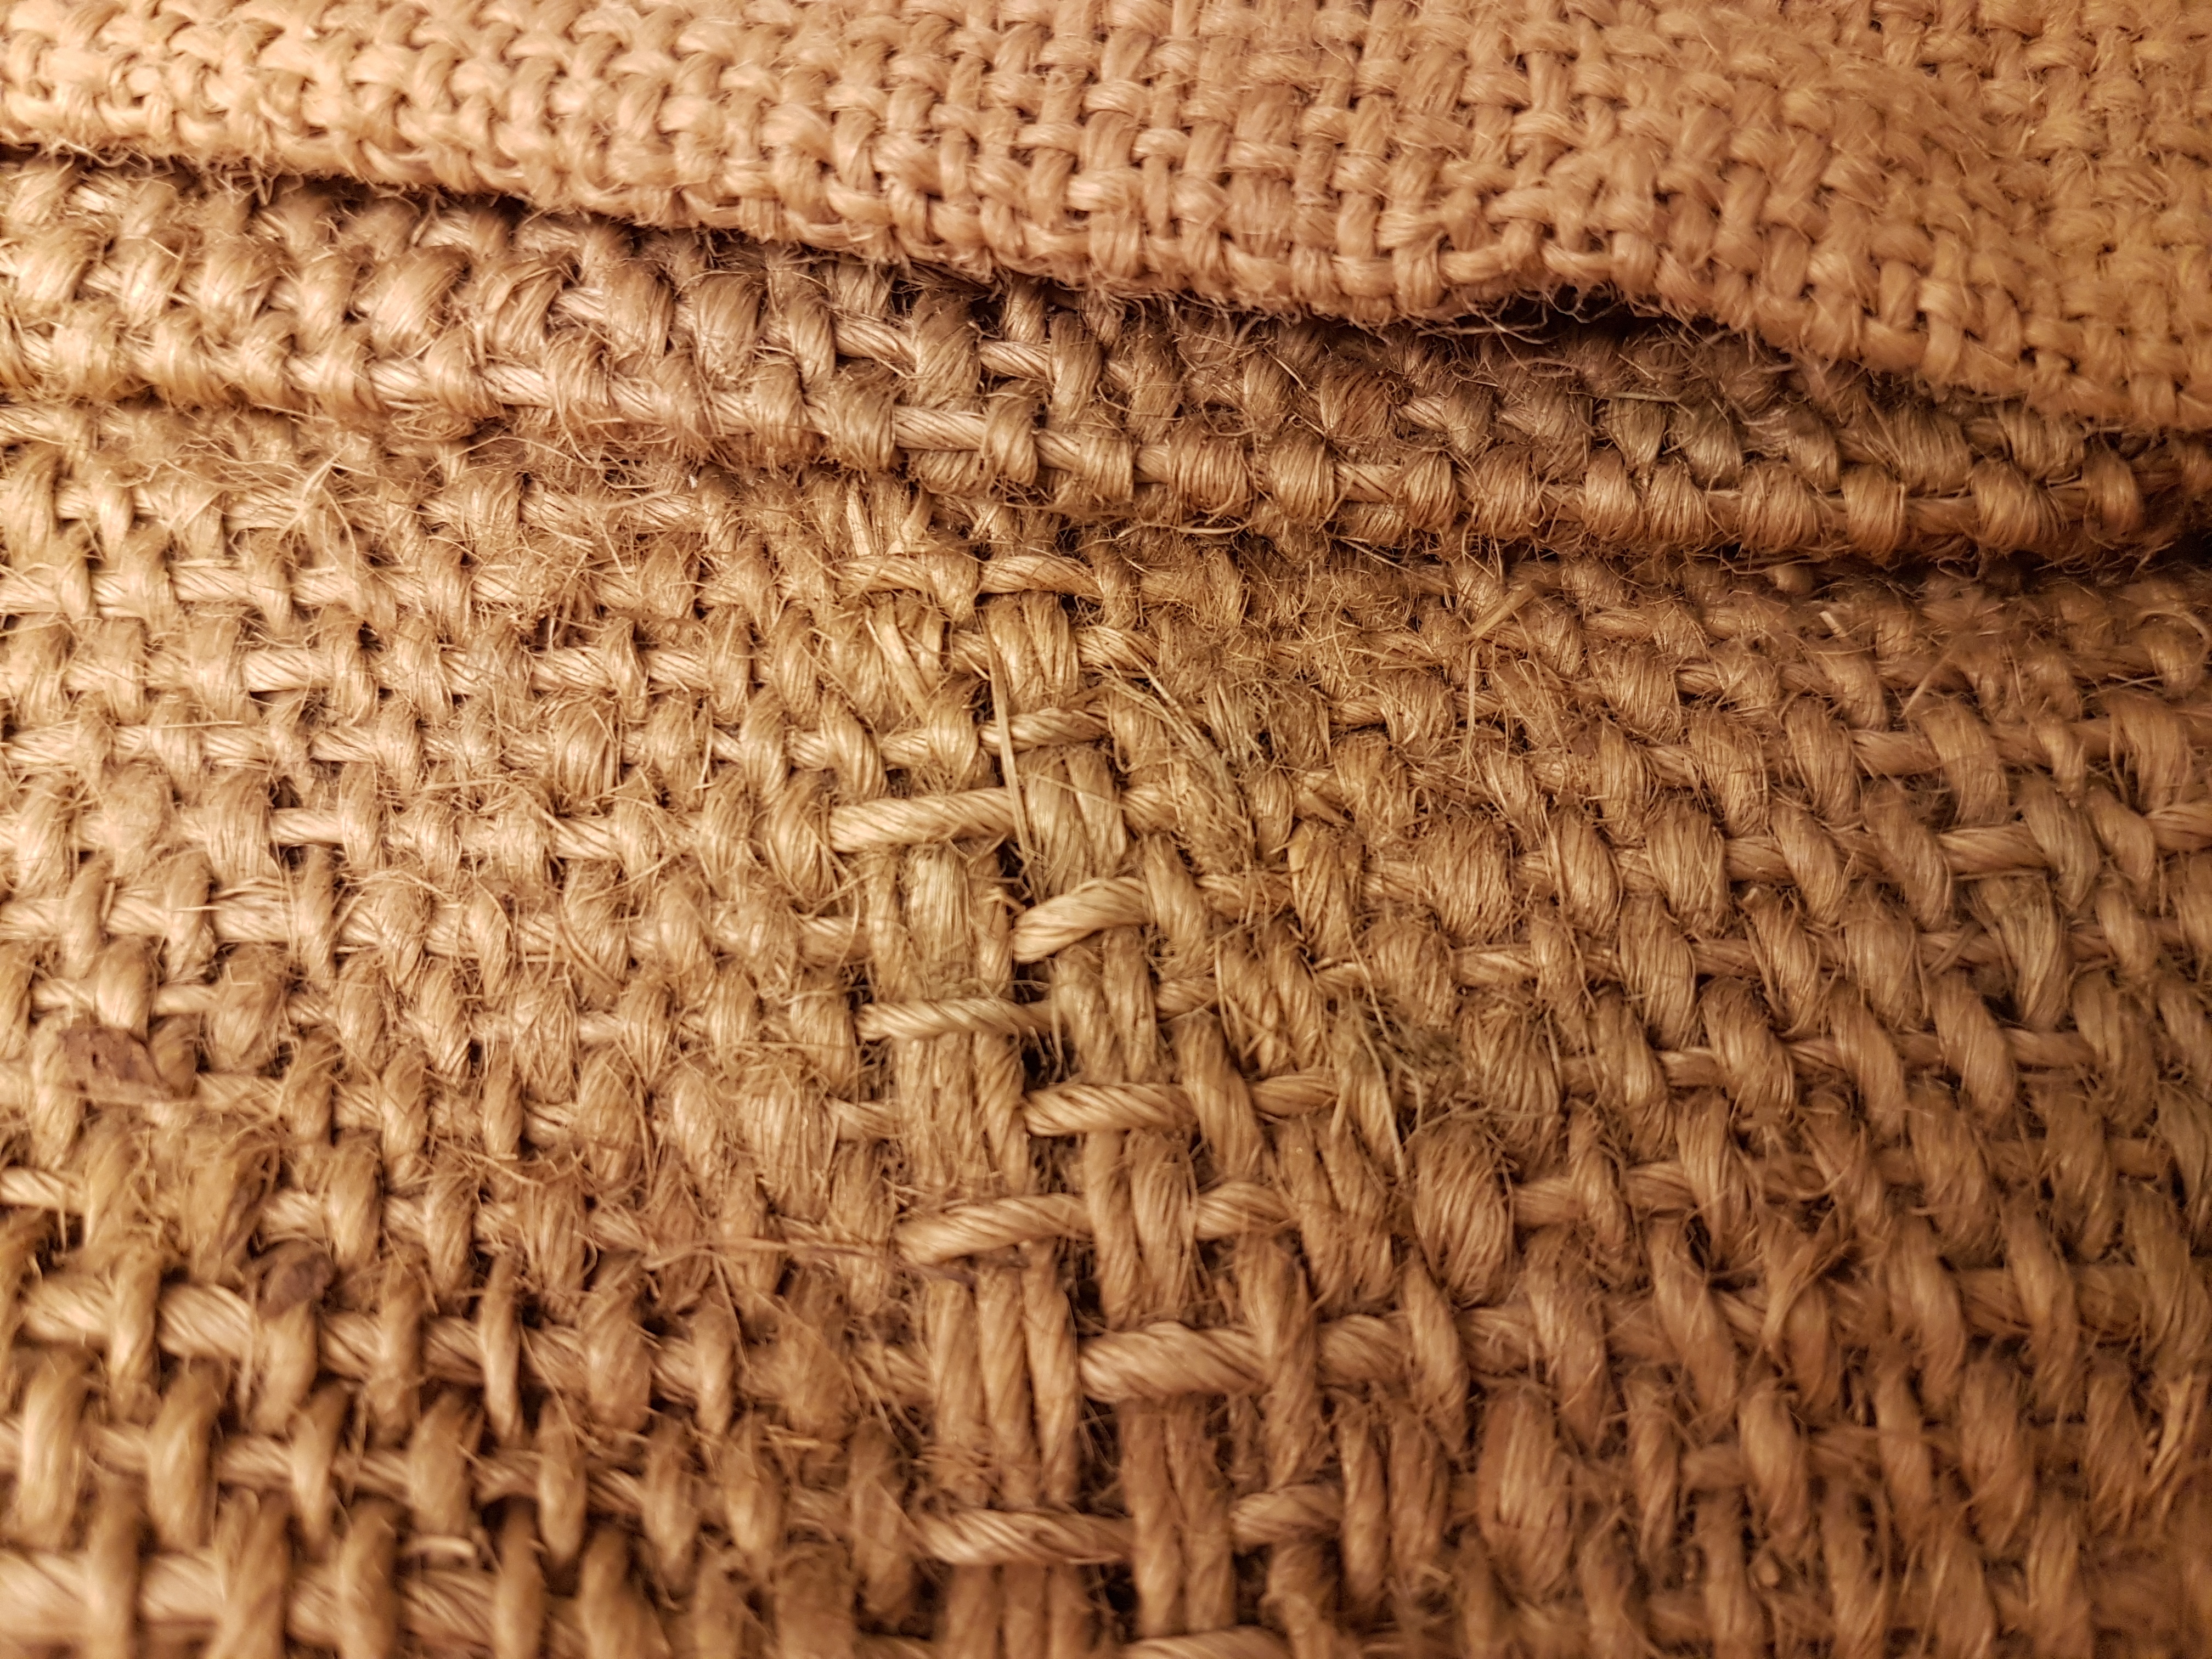
structure, wood, texture, pattern, brown, bag, agriculture, close, wool, material, braid, fabric, coarse, textile, straw, threads, fibers, bags, tissue, woven, flooring, natural material, partial view, jute, jute bag, potato sack, grass family